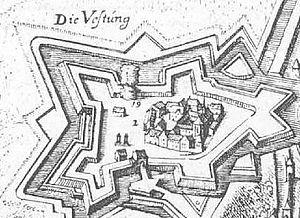
L’Abbaye Saint-Jacques de Mayence est un ancien monastère médiéval de bénédictins, qui servait de siège épiscopal au prince-archevêque de Mayence en Allemagne.